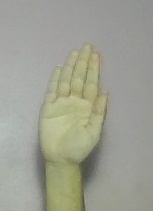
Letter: seen